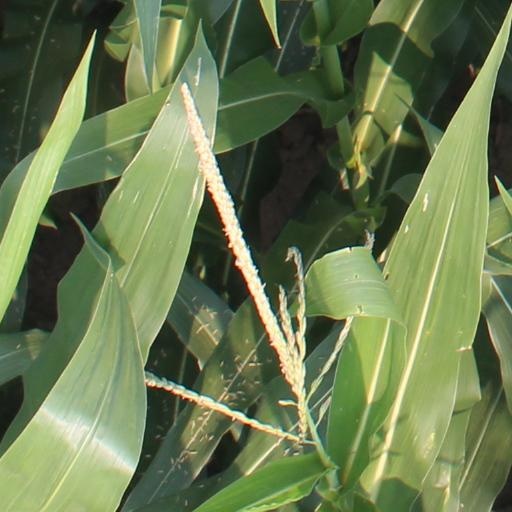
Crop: maize; corn